Bobota, Croatia

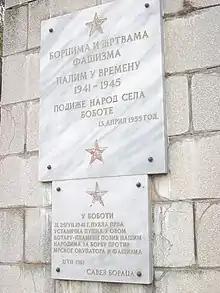
Serbian Cyrillic inscription on 1955 and 1961 World War II memorials in the centre of the village.

Serbian Language and Serbian Cyrillic alphabet is the second official language in most of the villages of the Municipality of Trpinja (except Ćelije) alongside the Croatian language which is official at the national level. Both Serbian and Croatian language are standardized varieties of the pluricentric Serbo-Croatian language. According to the Municipal Statute, individuals who are members of the Serbian national minority are ensured the freedom of expression of national belonging and freedom to use their language and script in public and private use on the whole territory of the Municipality including the village of Bobota. The statute guarantees that the Serbian Cyrillic alphabet will be used in the same font size as the Latin alphabet in the text of the local seals and stamps, on official plates of public representatives, executive and administrative bodies, as well as on those of legal persons with public authorities.